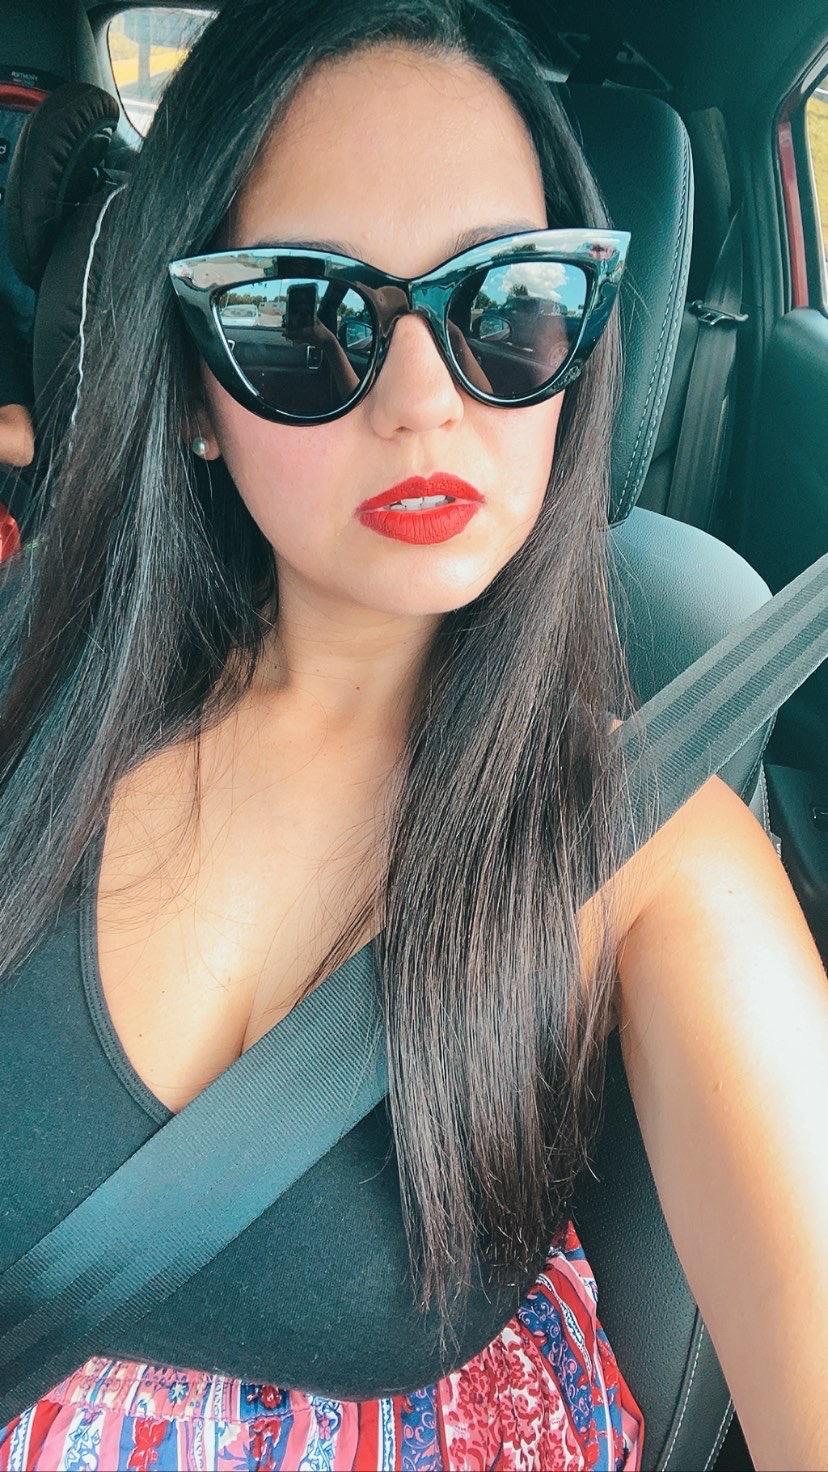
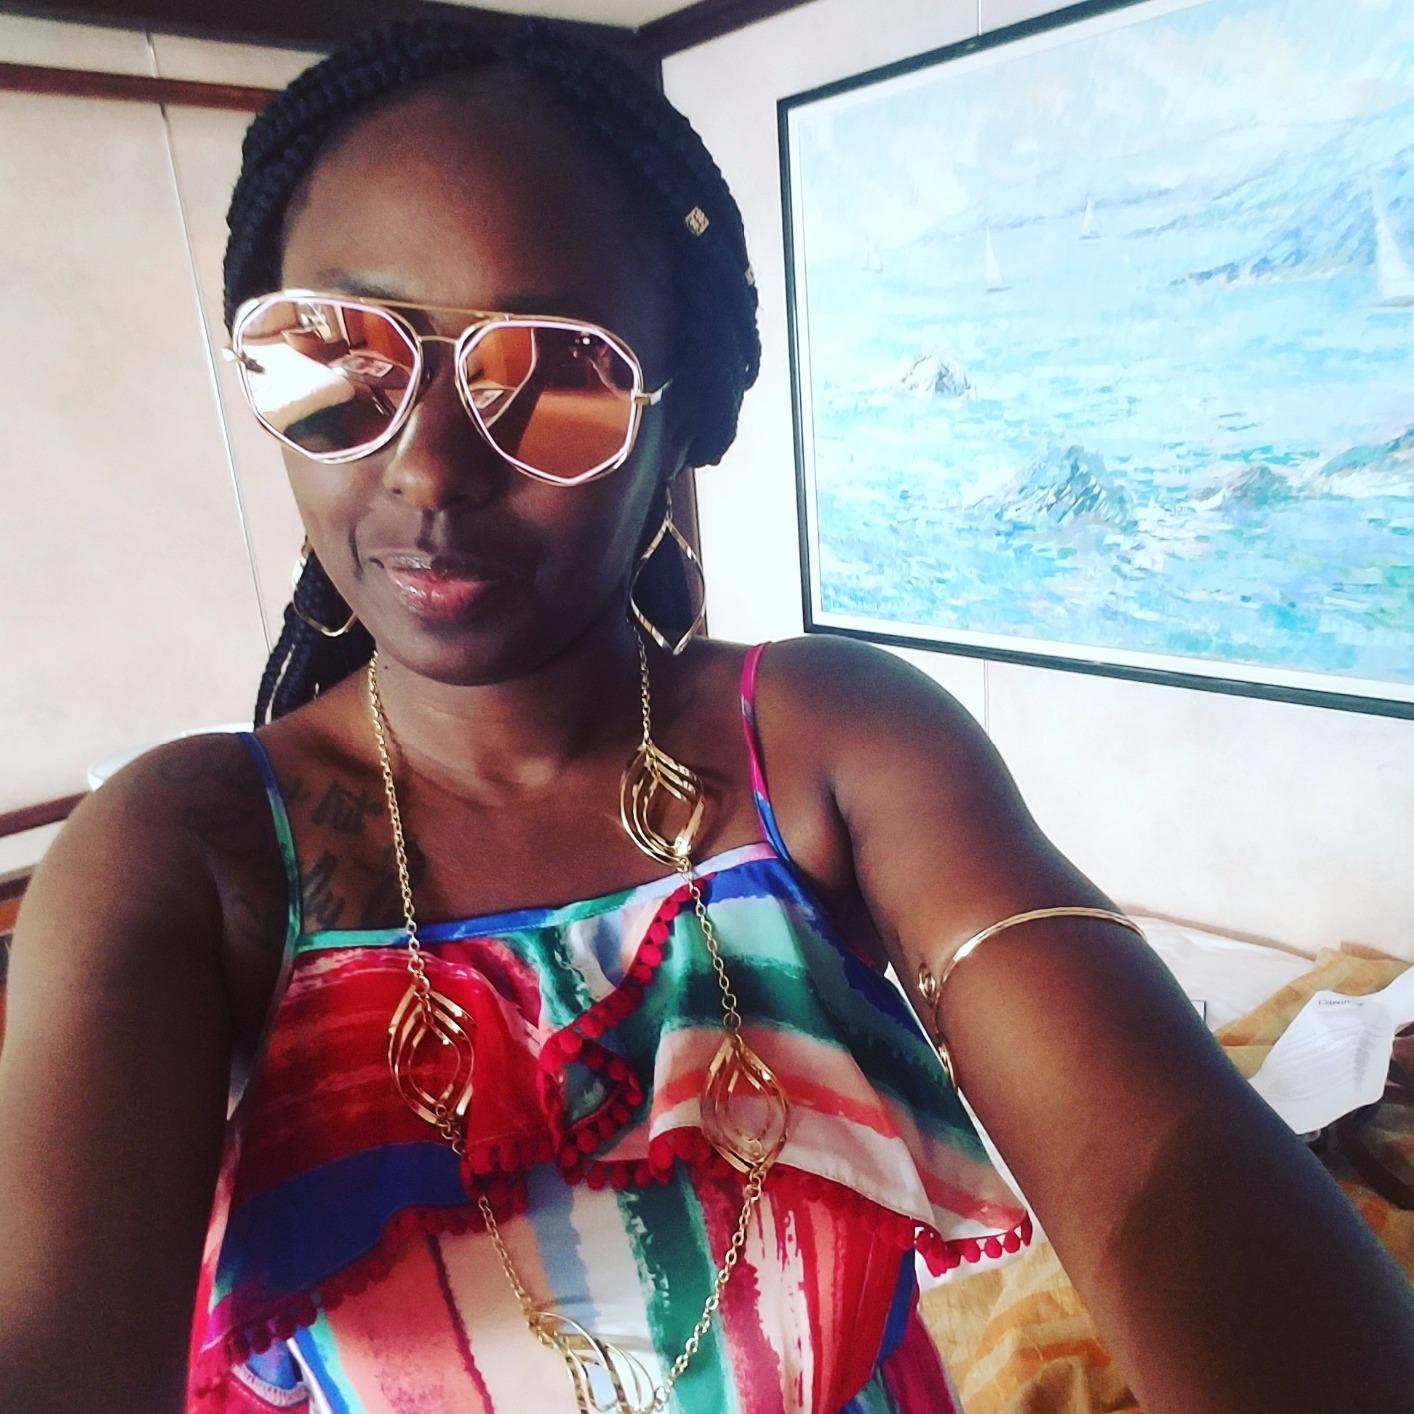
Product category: accessories_sunglasses
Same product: no